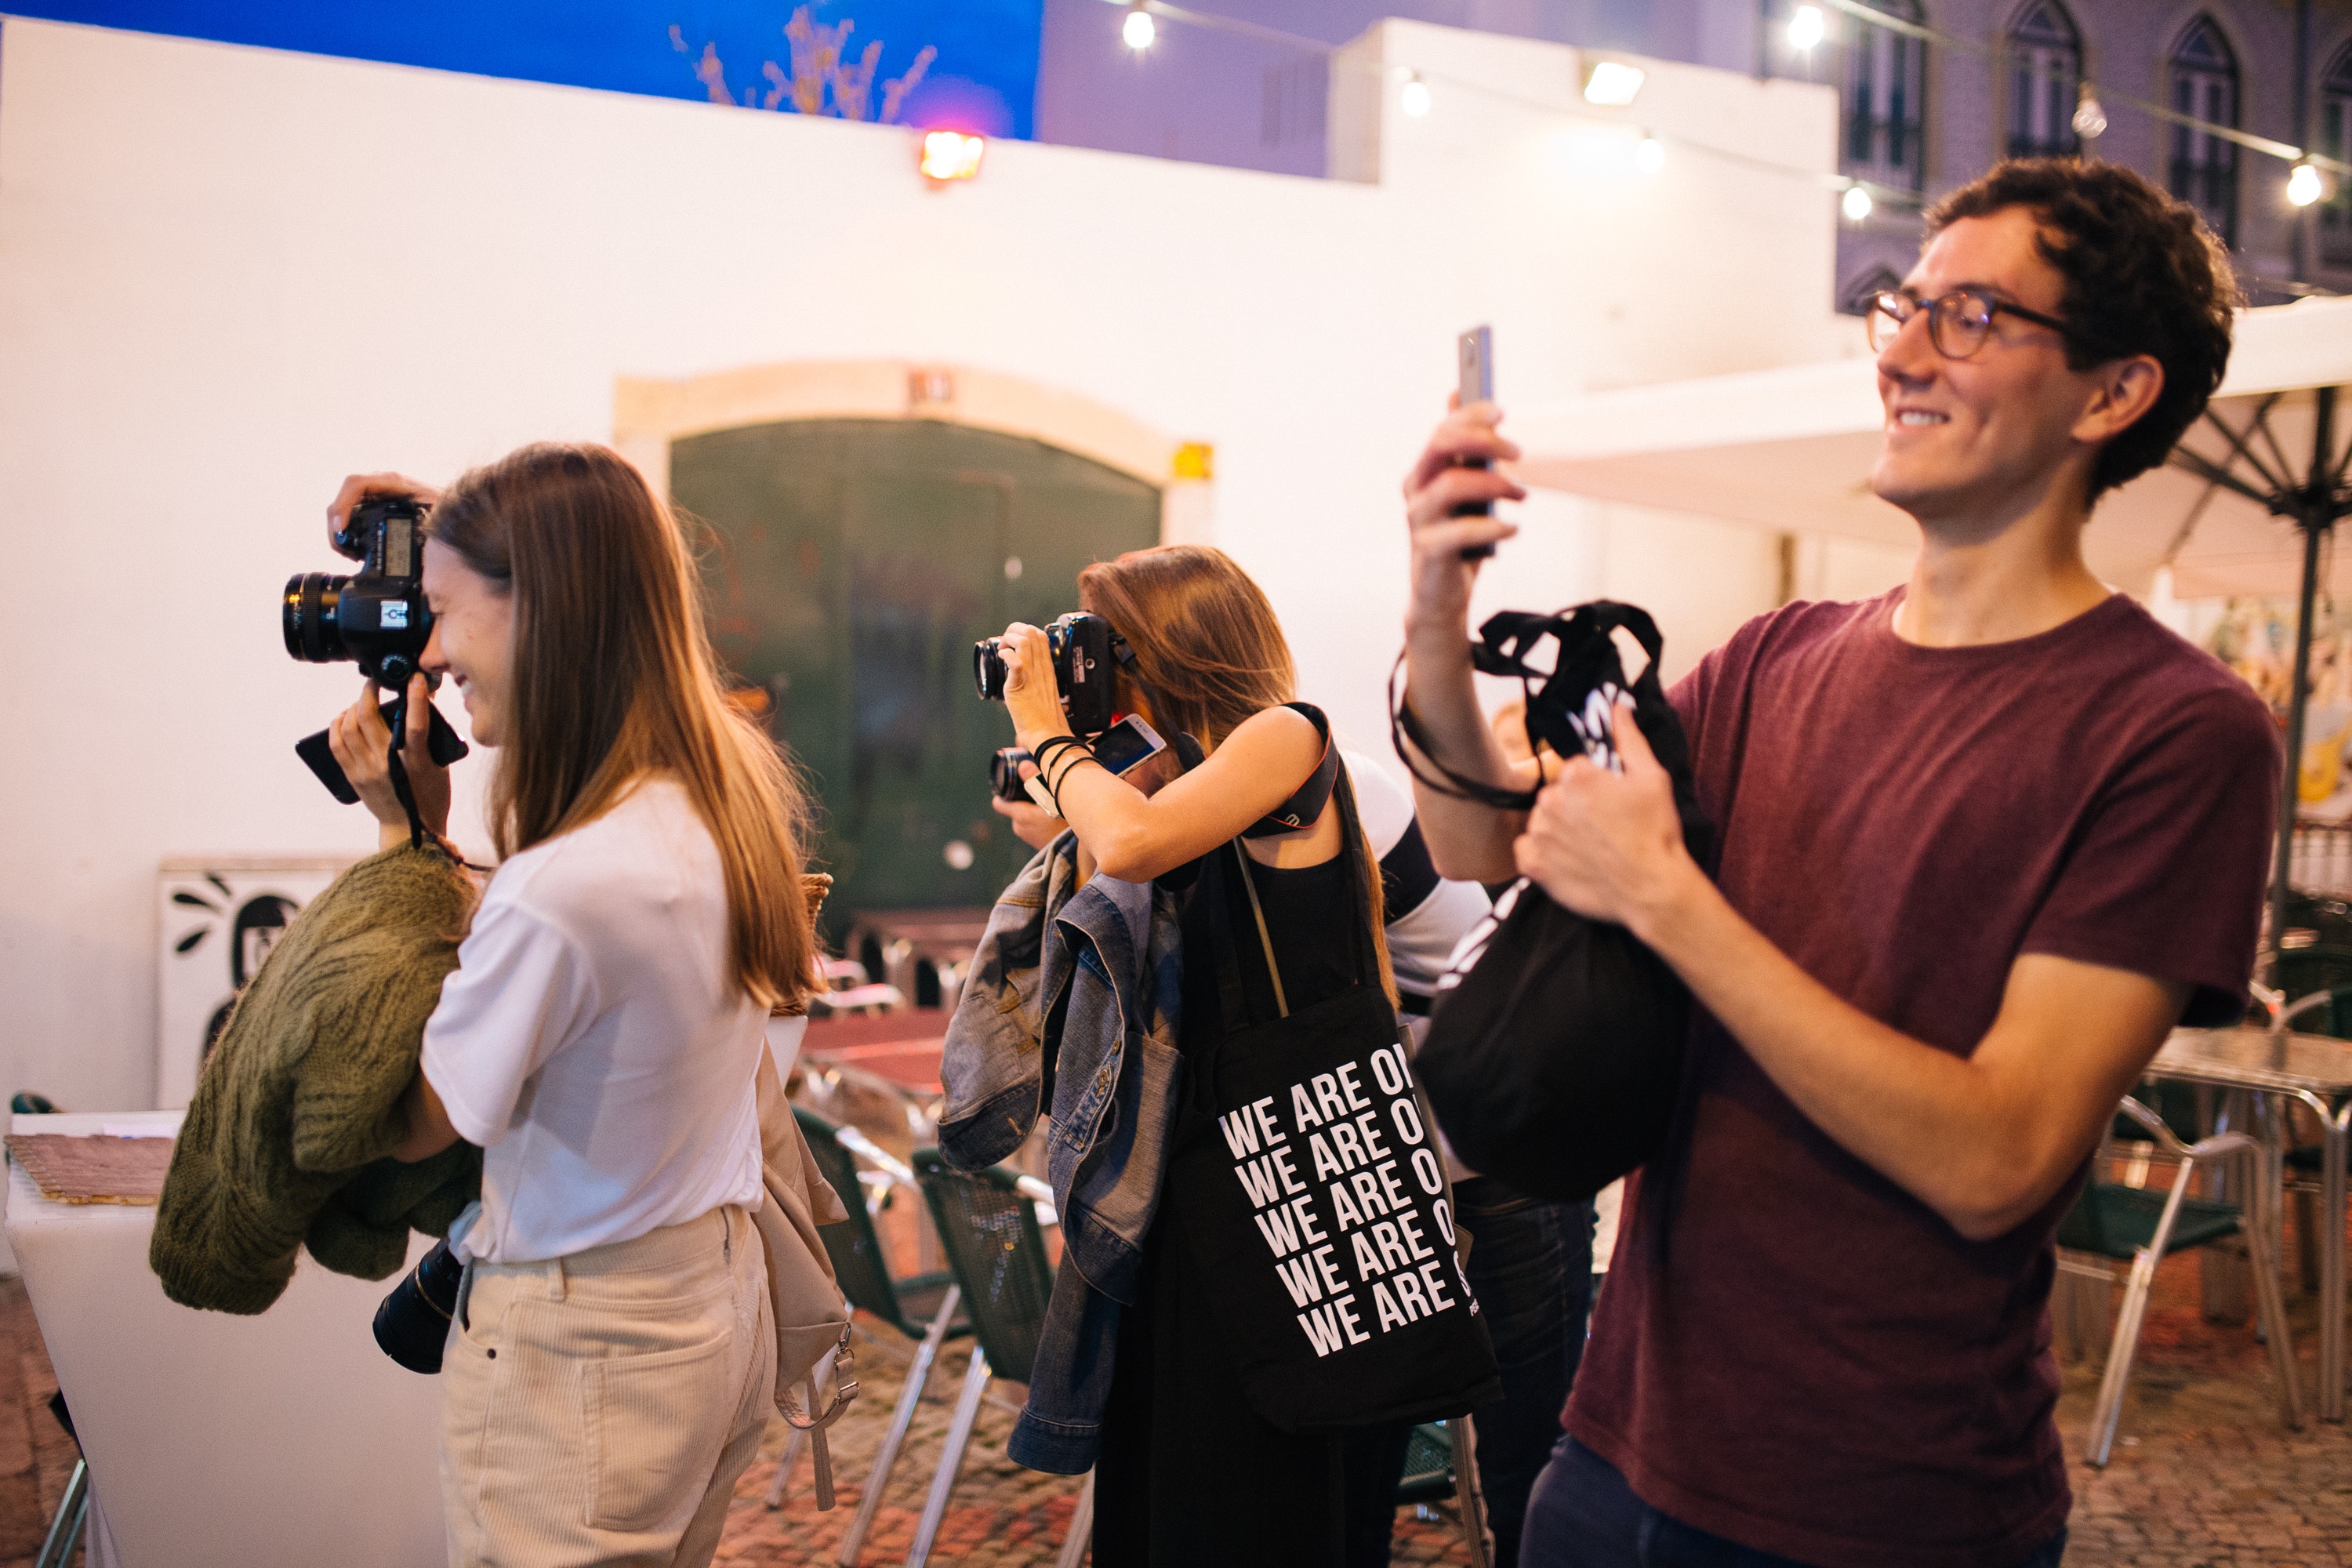
event, fashion, performance, camera operator, music, musician, cinematographer, filmmaking, tourism, videographer